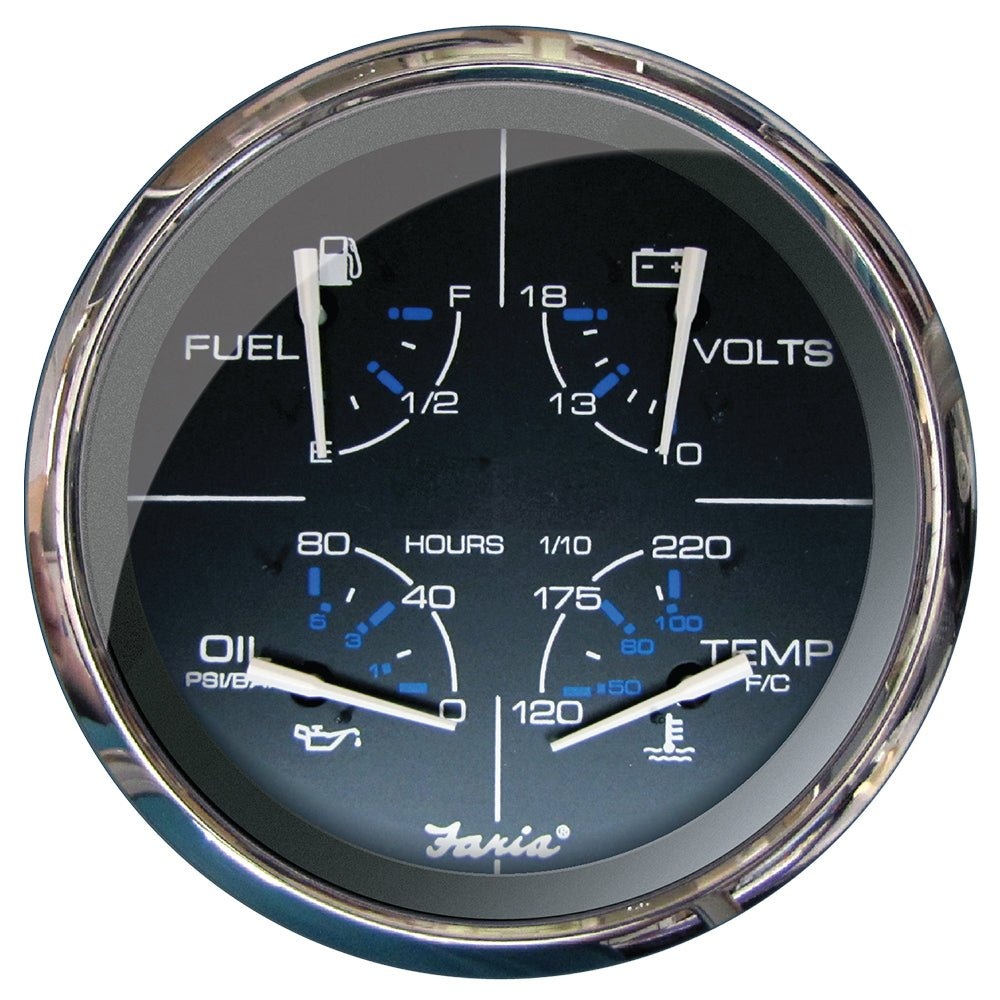
Faria Chesapeake Black 5" Multifunction Gauge
Chesapeake Black 5" Multifunction Gauge Perimeter-lighted black dial with stylish blue and white graphics, polished stainless steel bezel, contoured White pointer, and domed glass lens. 5" - Hole size: 4.375" (112mm) Multi-Function Gauge Displays: Fuel (E-1/2-F) Voltmeter (10 - 18 VDC) Oil Pressure (0 - 80 PSI) Water Temperature (120 - 220° F) 4" - Hole size: 3.375" (85mm) Specifications: Anti-scratch glass lens Perimeter lighted back light 12 VDC negative ground Can be adapted for 24 VDC systems Factory P/N GF4005 *Sold as an Individual **Gauge Cover not Included This product may not be returned to the original point of purchase. Please contact the manufacturer directly with any issues or concerns.
Brand: Faria Beede Instruments
Category: Vehicles & Parts > Vehicle Parts & Accessories > Watercraft Parts & Accessories > Watercraft Fuel Systems > Watercraft Fuel Meters